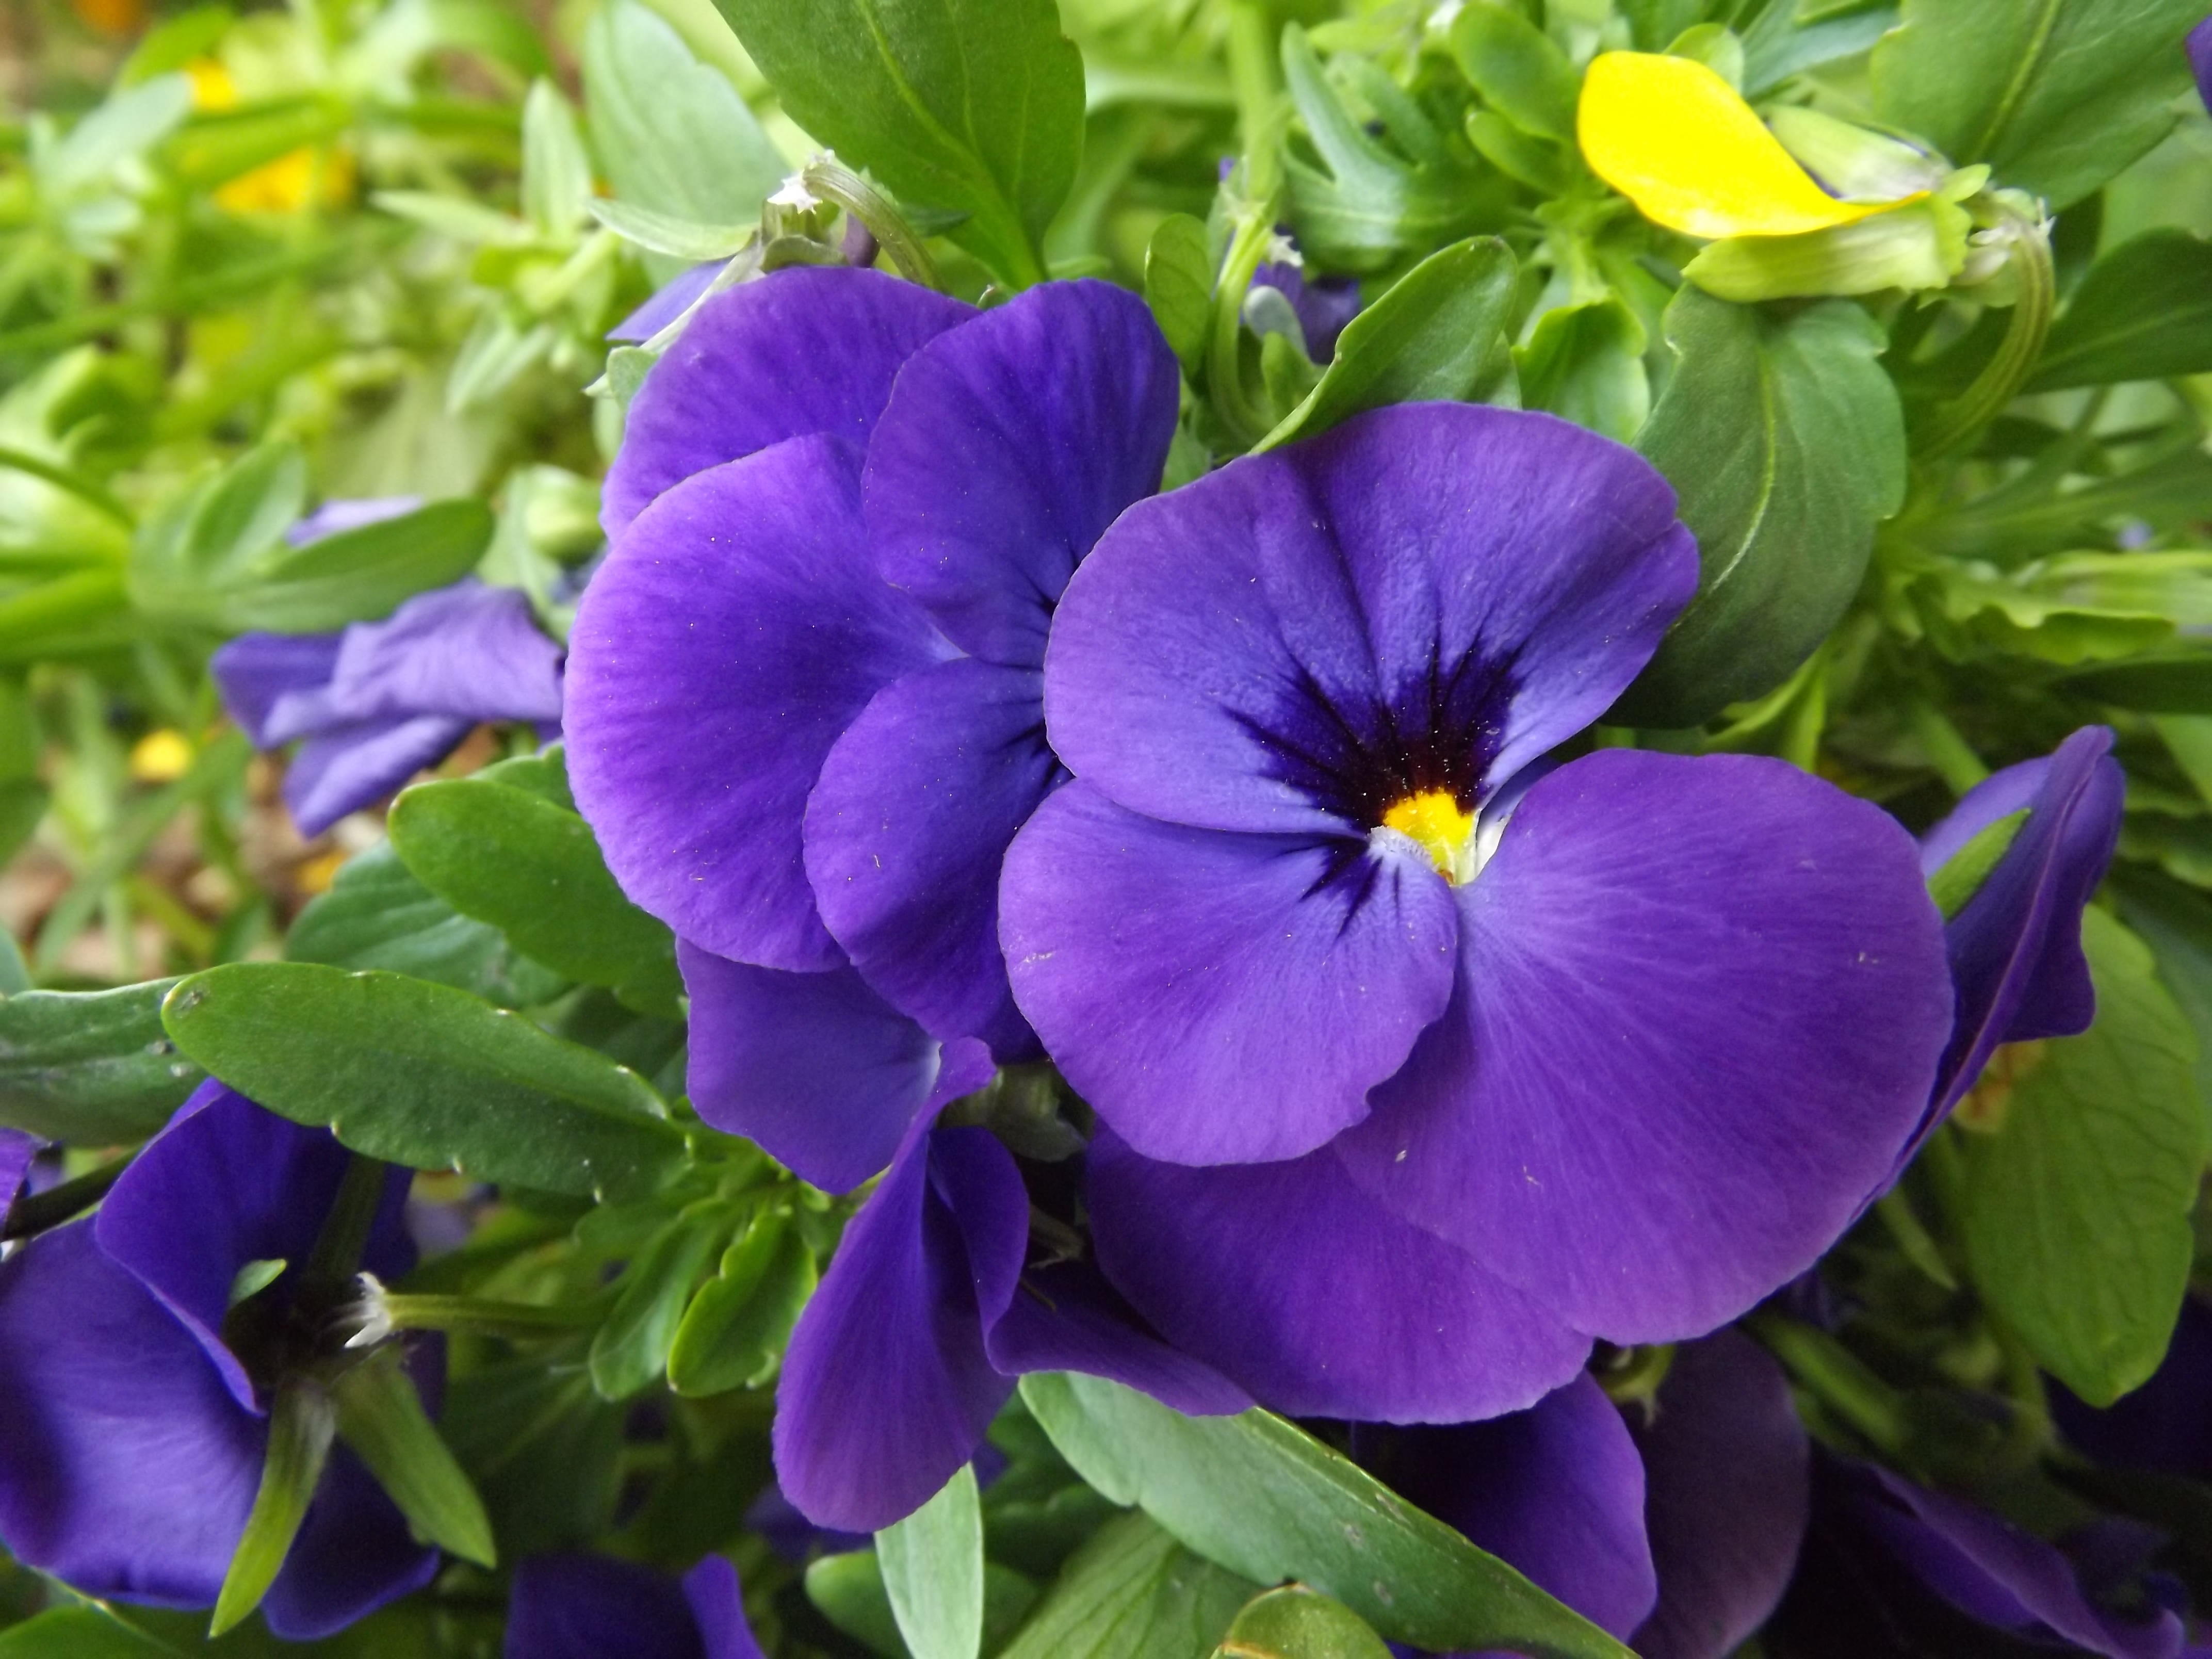
plant, flower, purple, petal, macro, flora, violet, purple flower, debrecen hungary, viola, pansy, flowering plant, annual plant, land plant, violet family